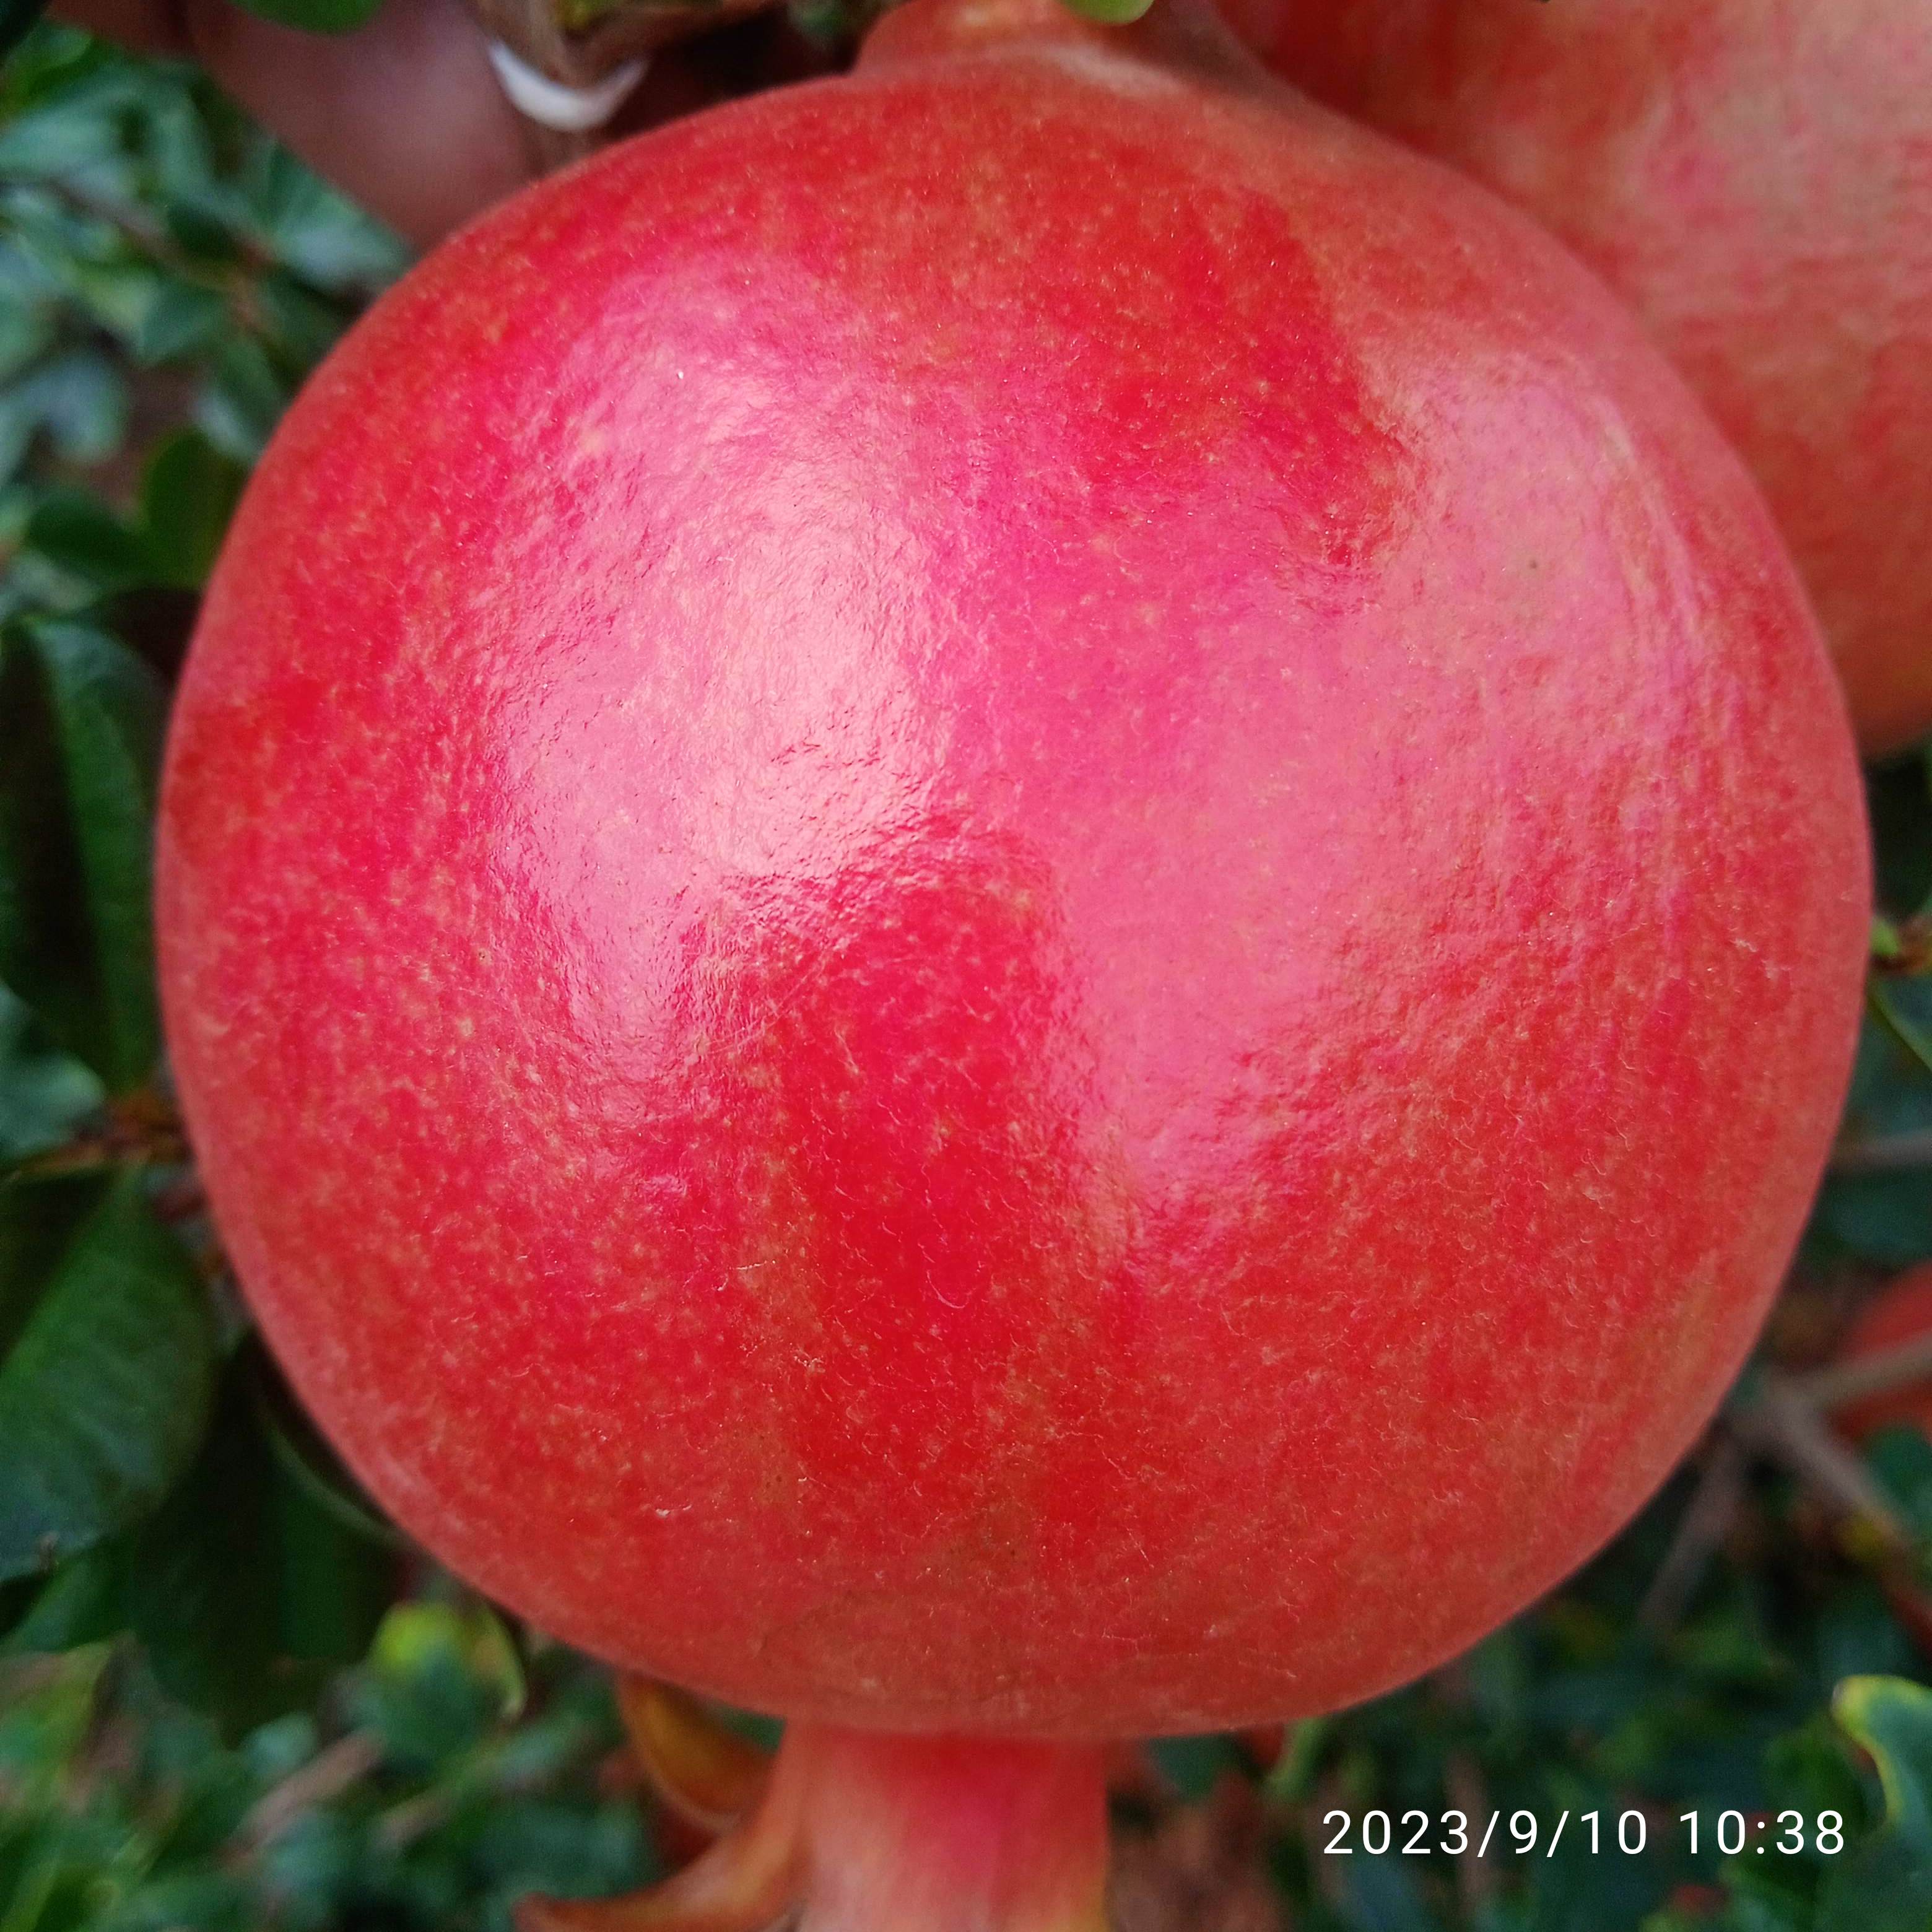
Label: Healthy